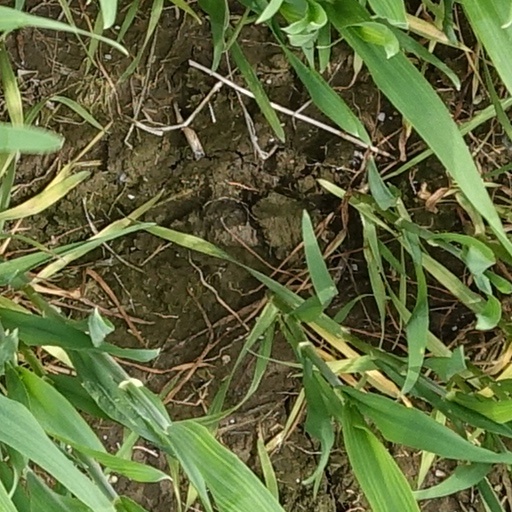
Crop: wheat